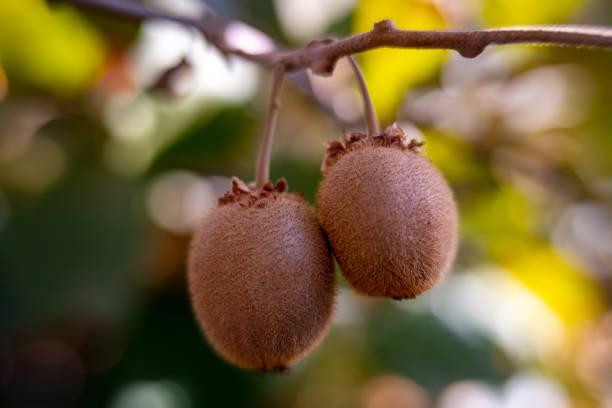
Label: Kiwi